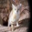
Label: cat